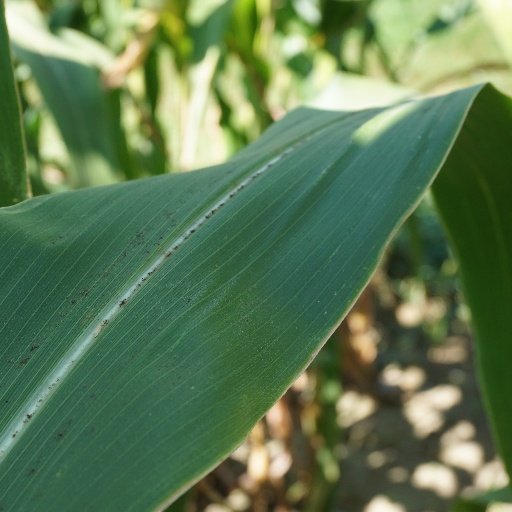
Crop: maize; corn